Wild boar

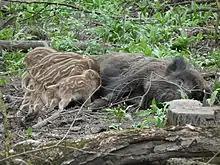
Central European wild boar ("S. s. scrofa") piglets suckling

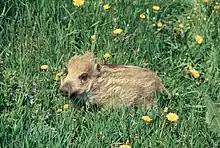
Piglet standing in grass. All wild boar piglets are dark brown with pale longitudinal stripes. After three to four months, these stripes disappear completely.

Adult size and weight is largely determined by environmental factors; boars living in arid areas with little productivity tend to attain smaller sizes than their counterparts inhabiting areas with abundant food and water. In most of Europe, males average in weight, in shoulder height and in body length, whereas females average in weight, in shoulder height and in body length. In Europe's Mediterranean regions, males may reach average weights as low as and females , with shoulder heights of . In the more productive areas of Eastern Europe, males average in weight, in shoulder height and in body length, while females weigh , reach in shoulder height, and reach in body length. In Western and Central Europe, the largest males weigh and females . In Northeastern Asia, large males can reach brown bear-like sizes, weighing and measuring in shoulder height. Some adult males in Primorsky Krai and Manchuria have been recorded to weigh and measure in shoulder height. Adults of this size are generally immune from wolf predation. Such giants are rare in modern times, as past overhunting has prevented animals from attaining their full growth.